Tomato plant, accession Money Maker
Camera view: vertical (180 deg); turntable rotation: 120 degrees
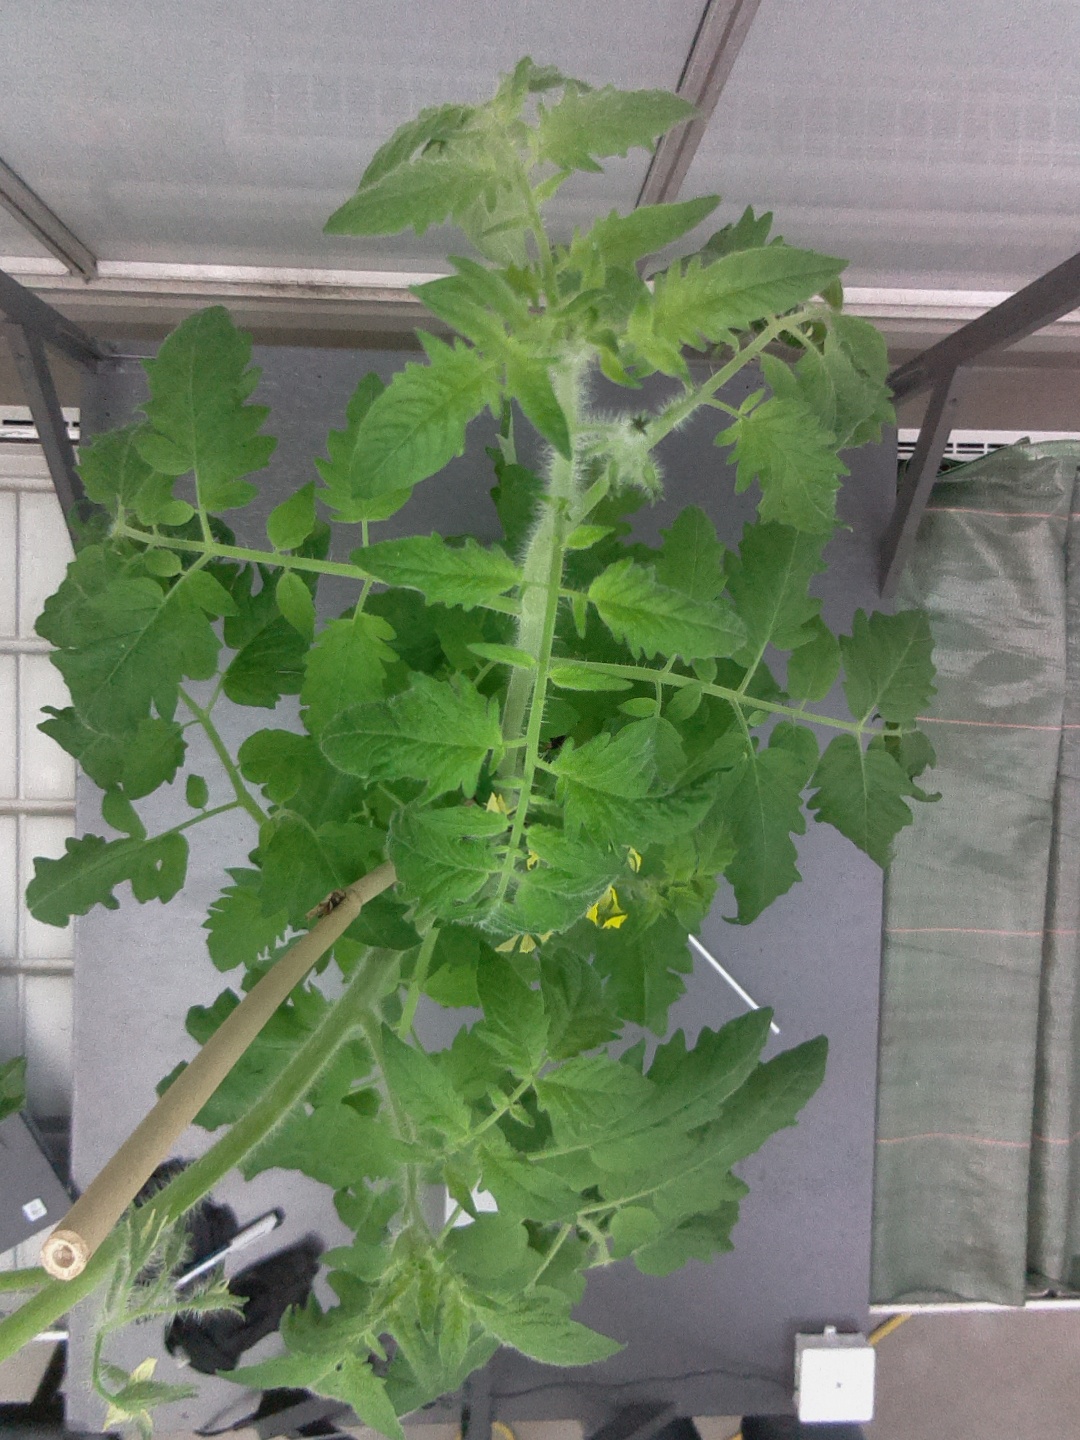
BBCH growth stage 61: 10%-20% of flowers open